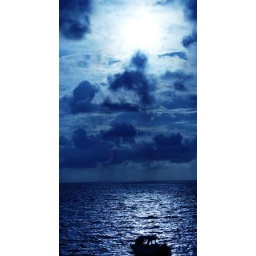
boat in the water